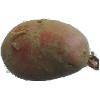
Label: Potato Red 1